Philip H. Coombs

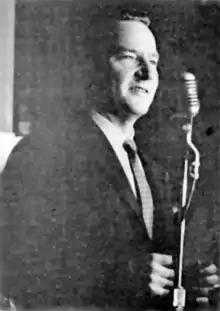
Coombs speaks at the "Dance Magazine" annual award ceremony, April 28, 1961.

Philip Hall Coombs (1915 at Holyoke, MA – February 15, 2006 in Chester, CT), was an American teacher. An undergraduate study was at Amherst College and post-grad work was at the University of Chicago. He taught economics at Williams College and was a program director for education at the Ford Foundation.